Roman Dacia

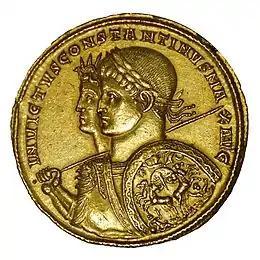
Emperor Constantine I (306–337)

The province had about 10 Roman towns, all originating from the military camps that Trajan constructed during his campaigns. There were two sorts of urban settlements. Of principal importance were the "coloniae", whose free-born inhabitants were almost exclusively Roman citizens. Of secondary importance were the "municipia", which were allowed a measure of judicial and administrative independence.